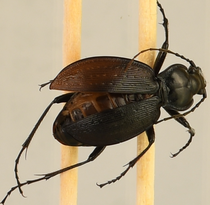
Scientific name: Carabus goryi
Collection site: Mountain Lake Biological Station NEON (MLBS), plot MLBS_002